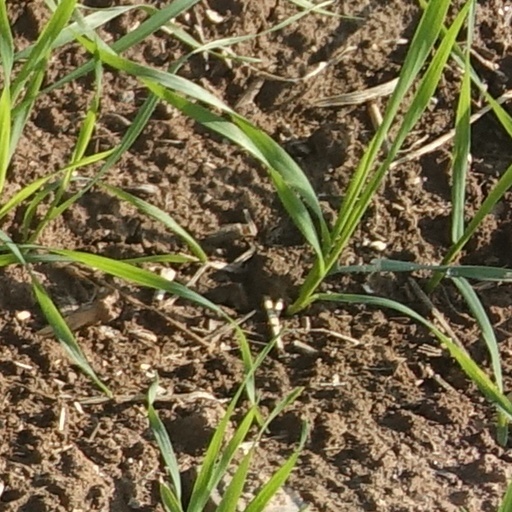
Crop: wheat